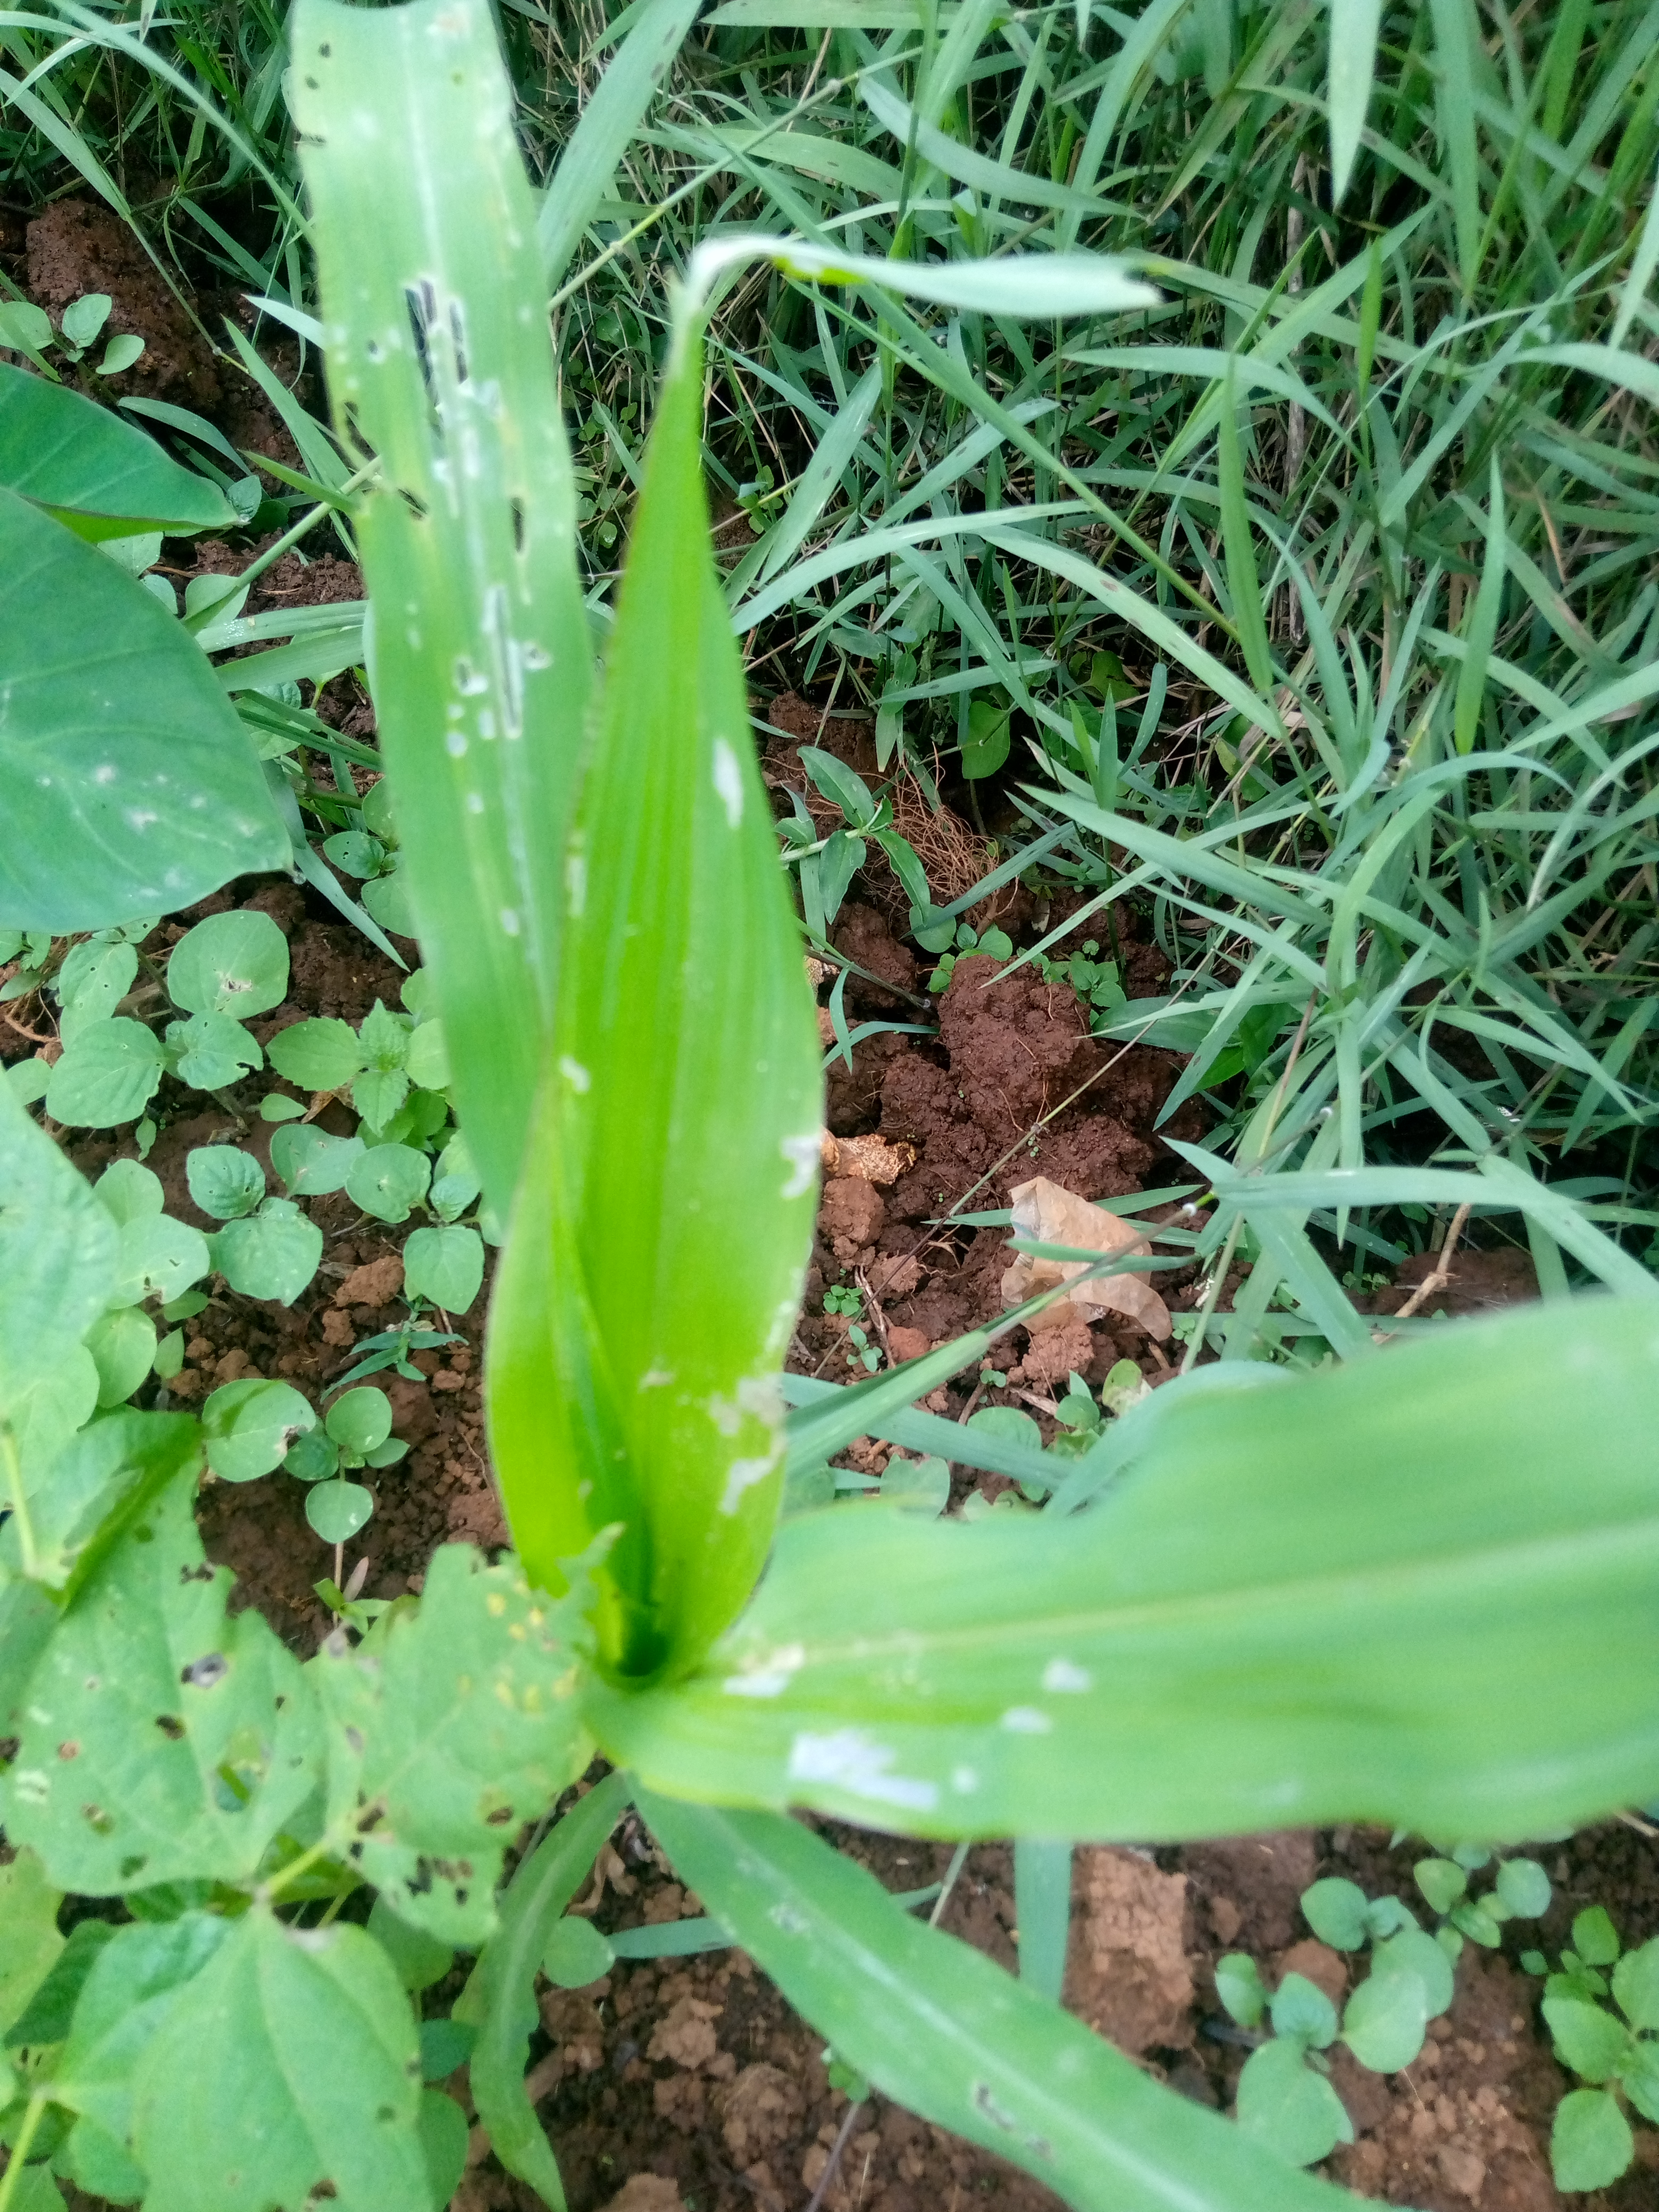
Label: spodoptera_frugiperda